Gravitation: Variation in Time and Space

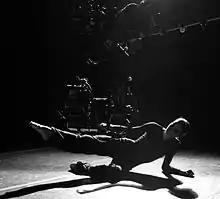
Diana Vishneva filmed with Phantom Flex4K camera on the set of "Gravitation: Variation in Time and Space", 2015

The director Andrei Severny said about the film: “We tried to show the ballerina’s movement like you’ve never seen it before. Powerful back lighting and slow motion focuses viewer’s attention on the calligraphic perfection of the lines and guides into unusual visual world. The shots of the moon and space from the NASA archives become metaphors of loneliness and eternity of space and make us reconsider the whole notion of time.”